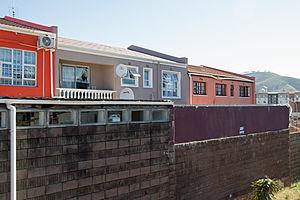
Le District 6 était un quartier résidentiel cosmopolite du Cap en Afrique du Sud.